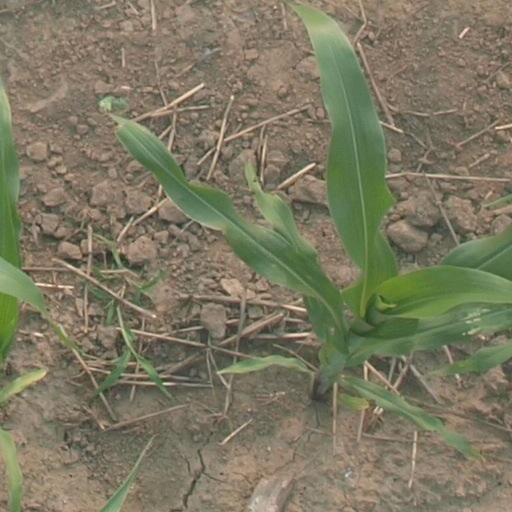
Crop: maize; corn